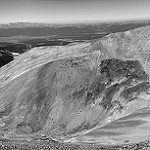
Label: B & W